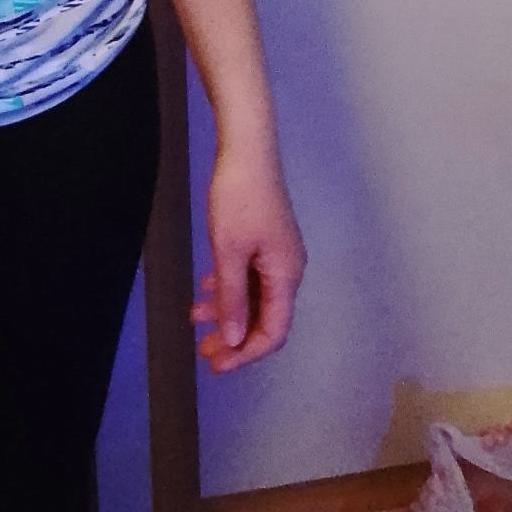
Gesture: no_gesture